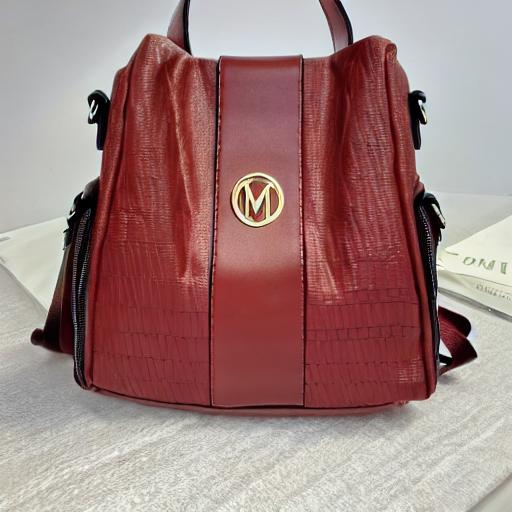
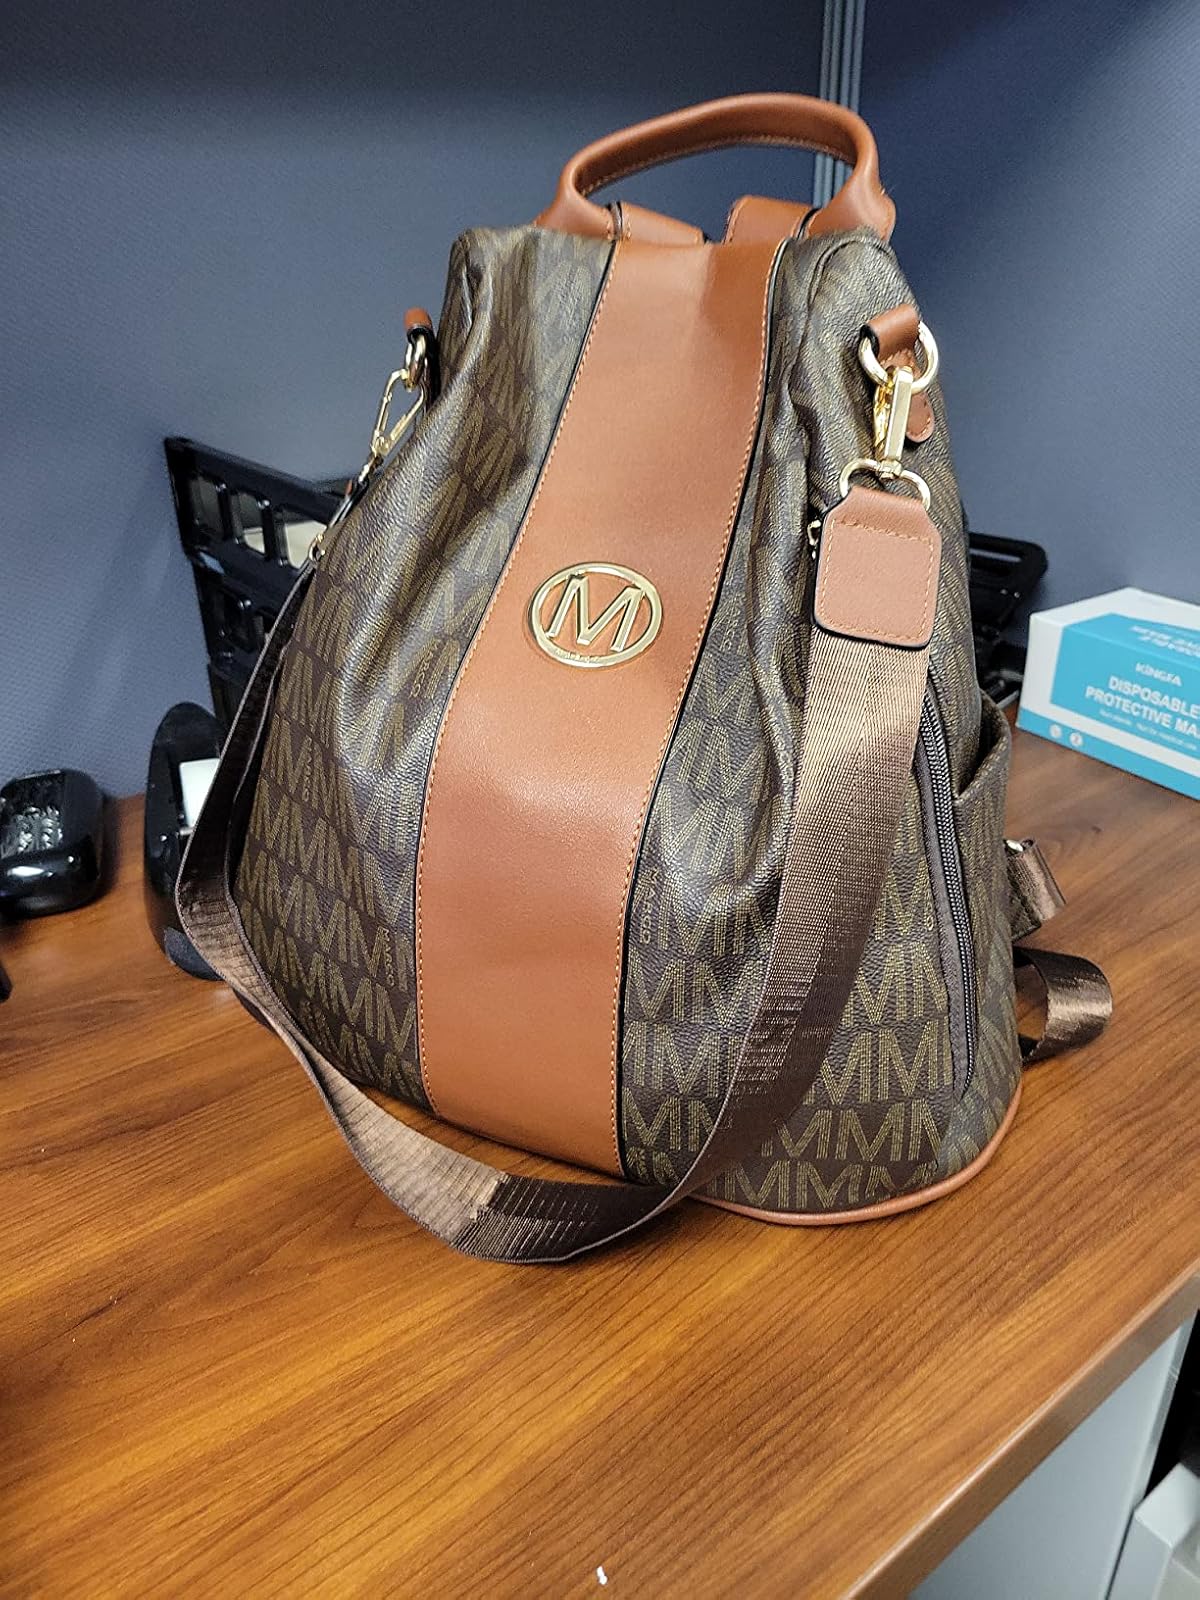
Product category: accessories_handbag
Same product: no